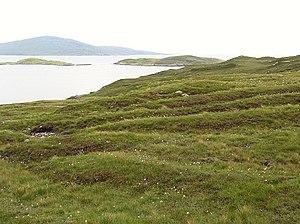
Le lazy bed est une technique de travail du sol autrefois pratiquée dans certaines régions des Îles britanniques. Il s'agit d'une forme de labour en planches, ou en billons, réalisé manuellement à la bêche. L'outil traditionnellement utilisé pour former les lazy beds était le loy. Les planches peuvent avoir jusqu'à 2,5 mètres de large, et sont séparées par d'étroits fossés de drainage.